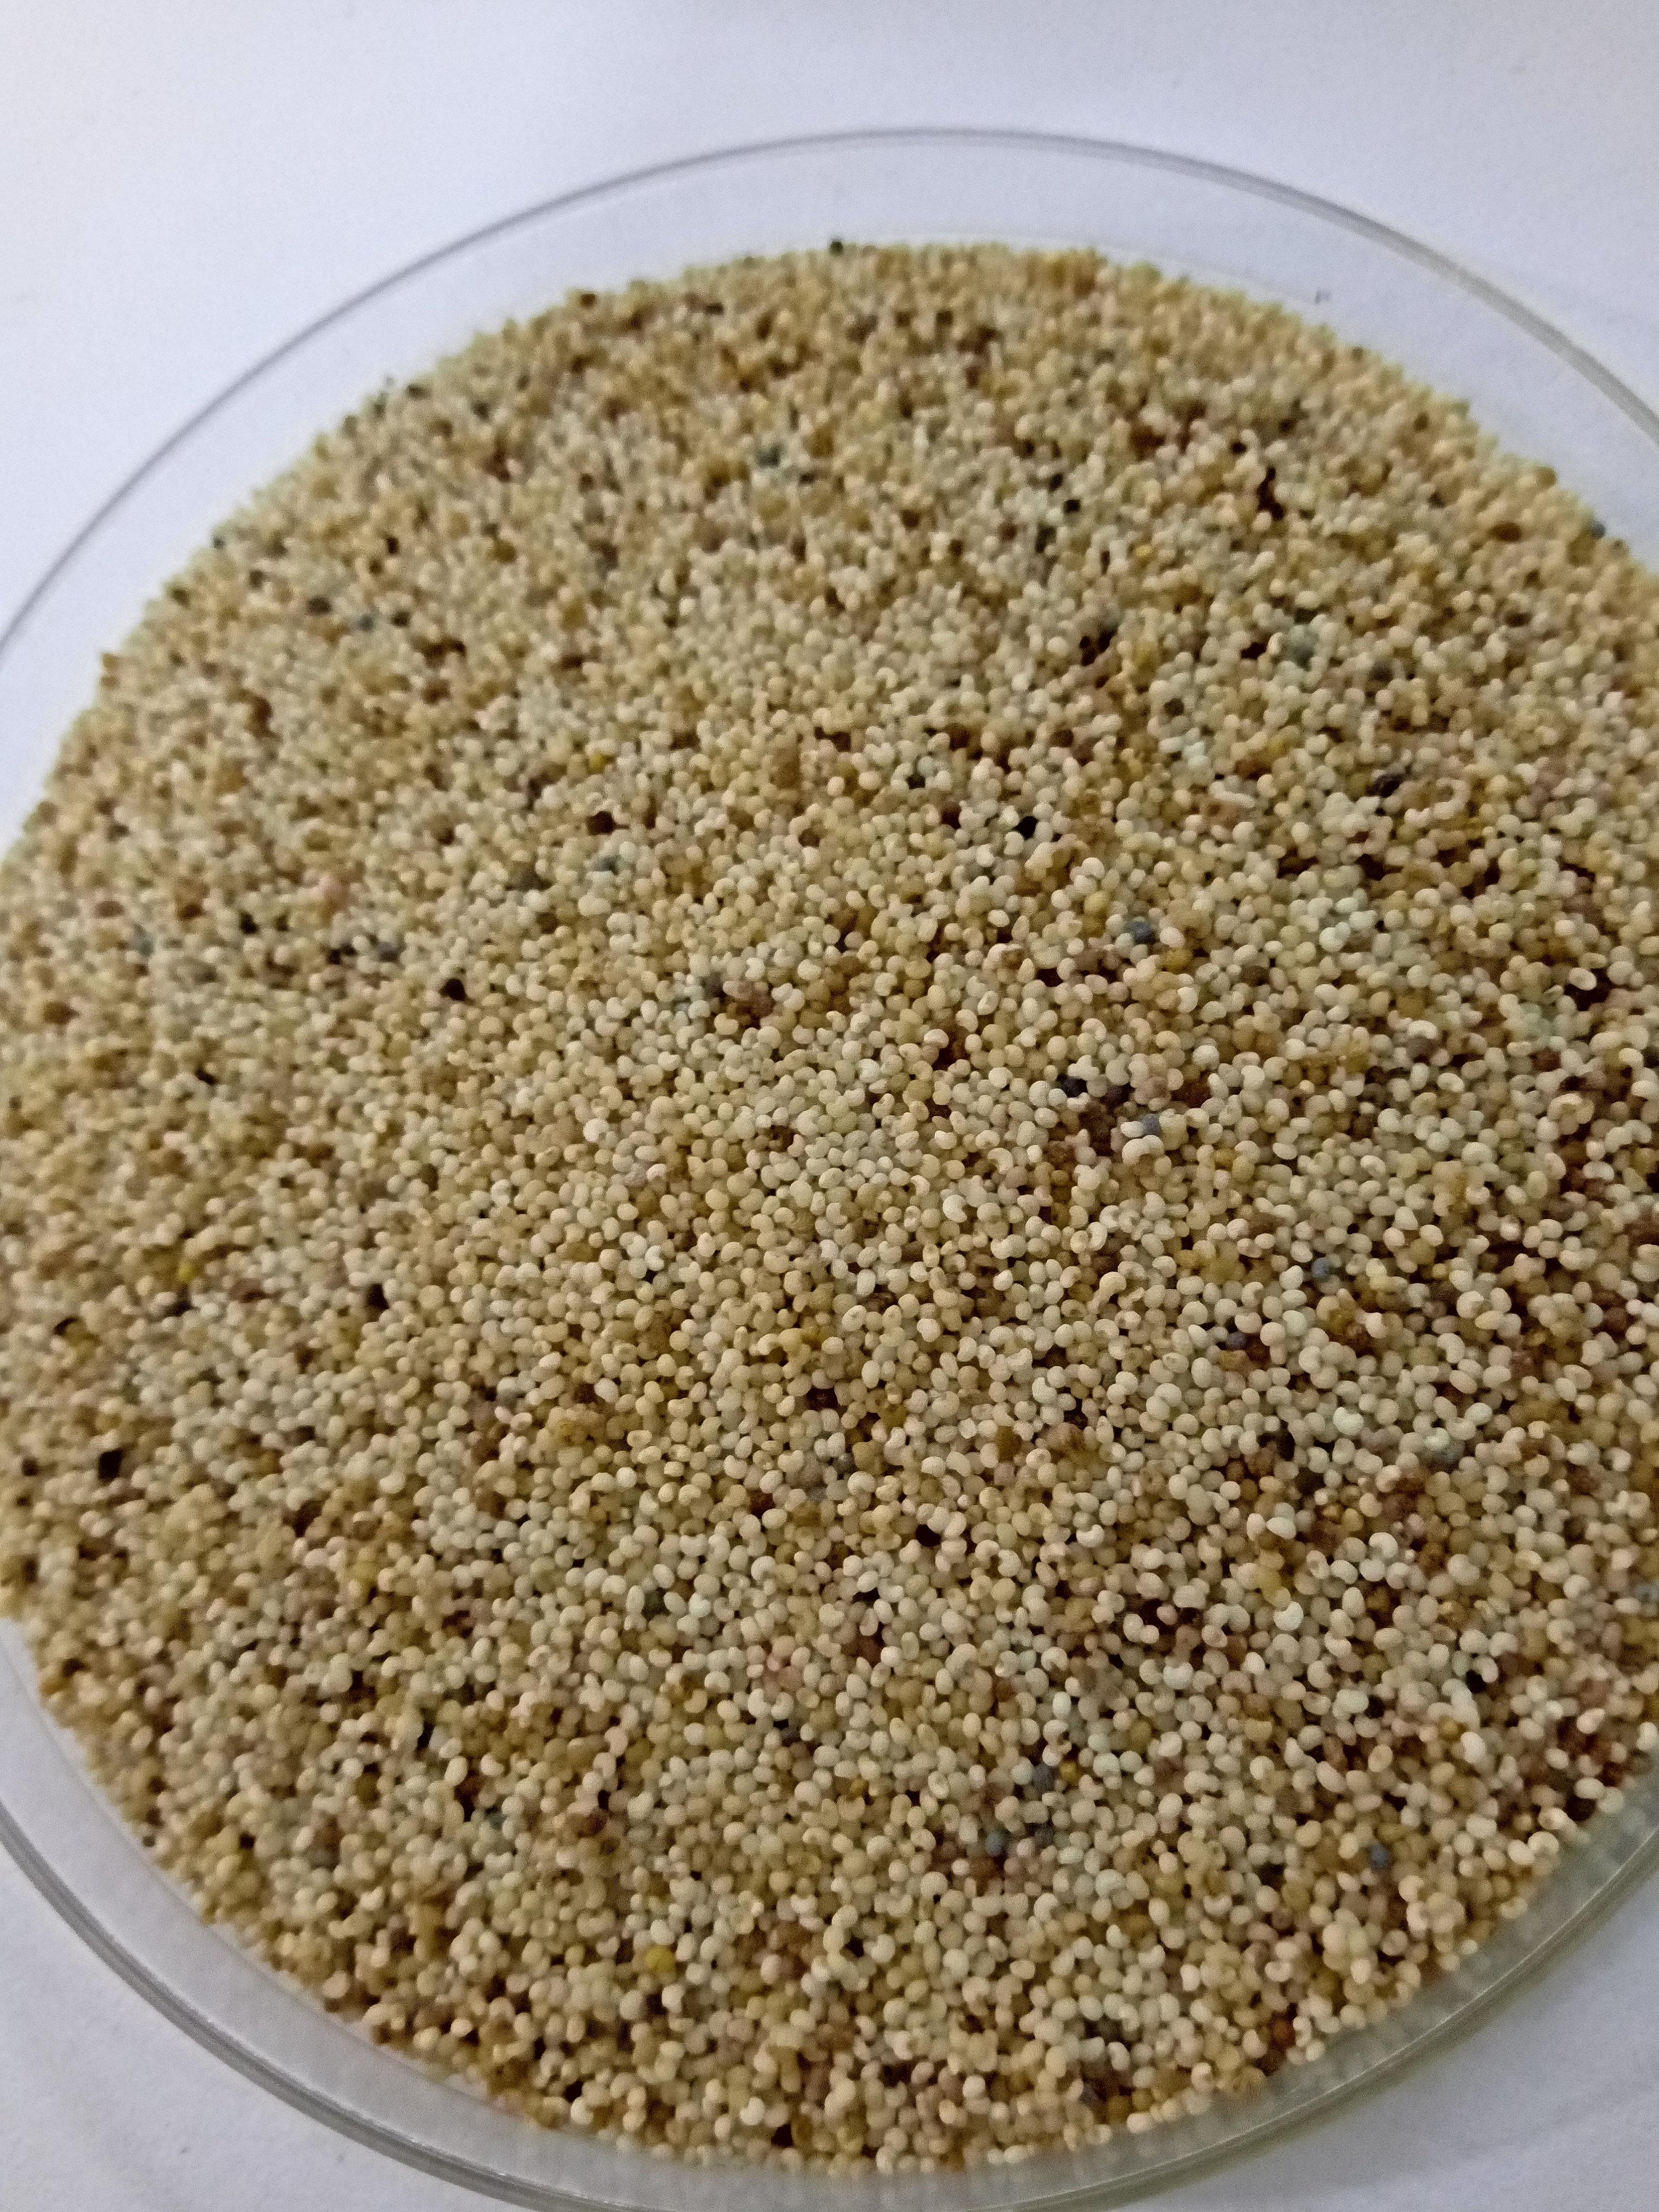
Rice seed variety: Unknown